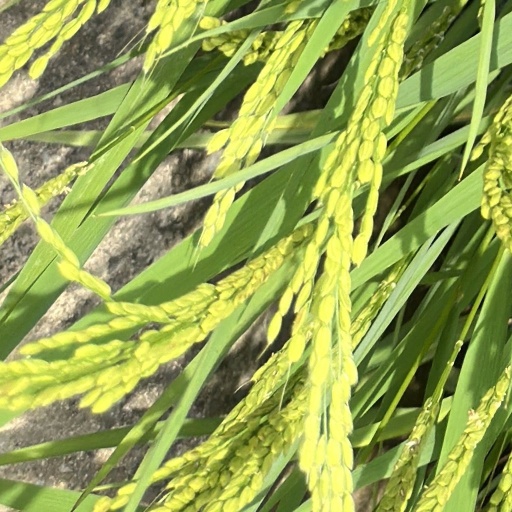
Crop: rice